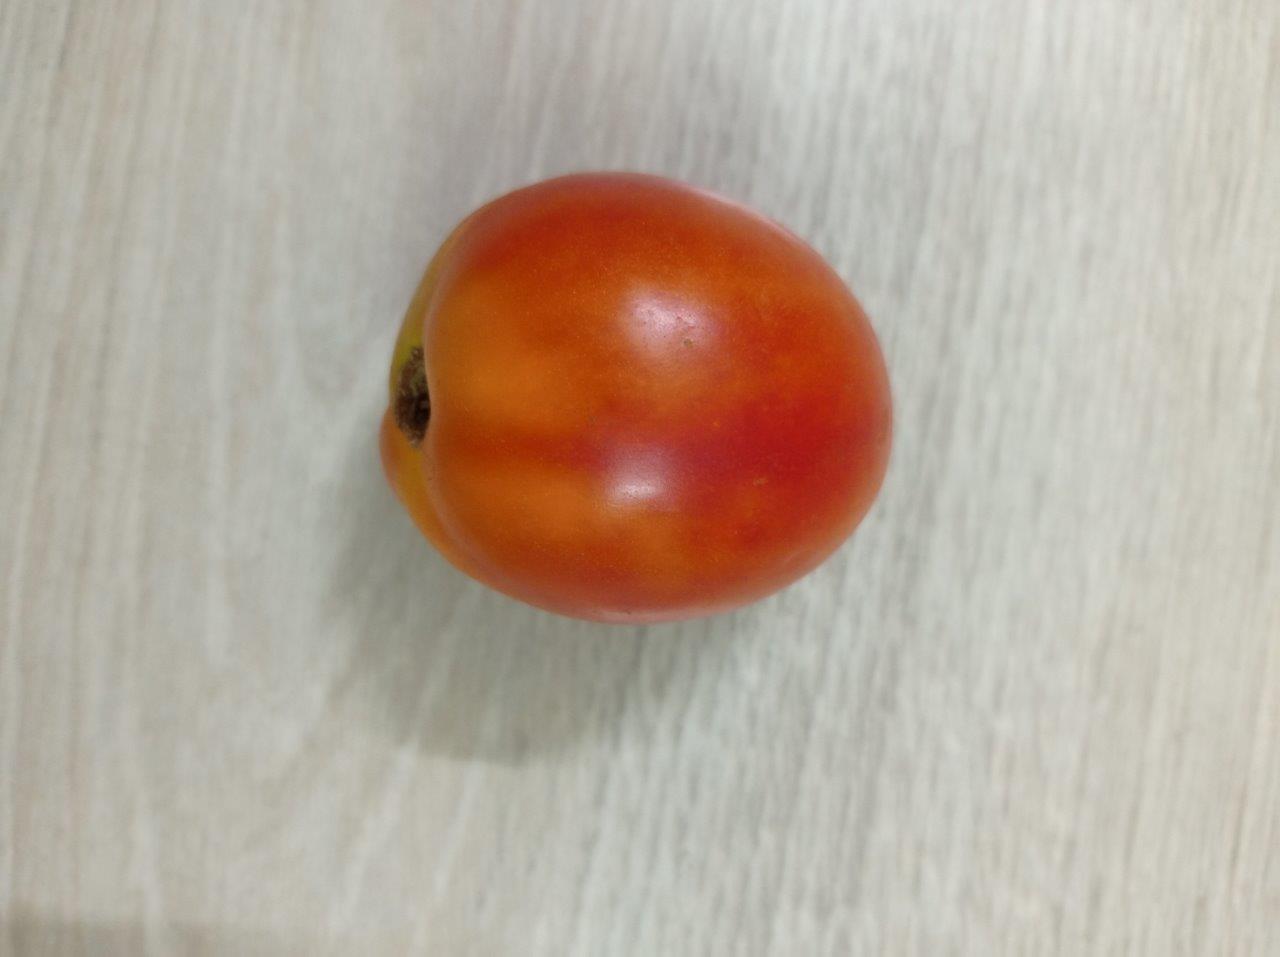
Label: Fresh